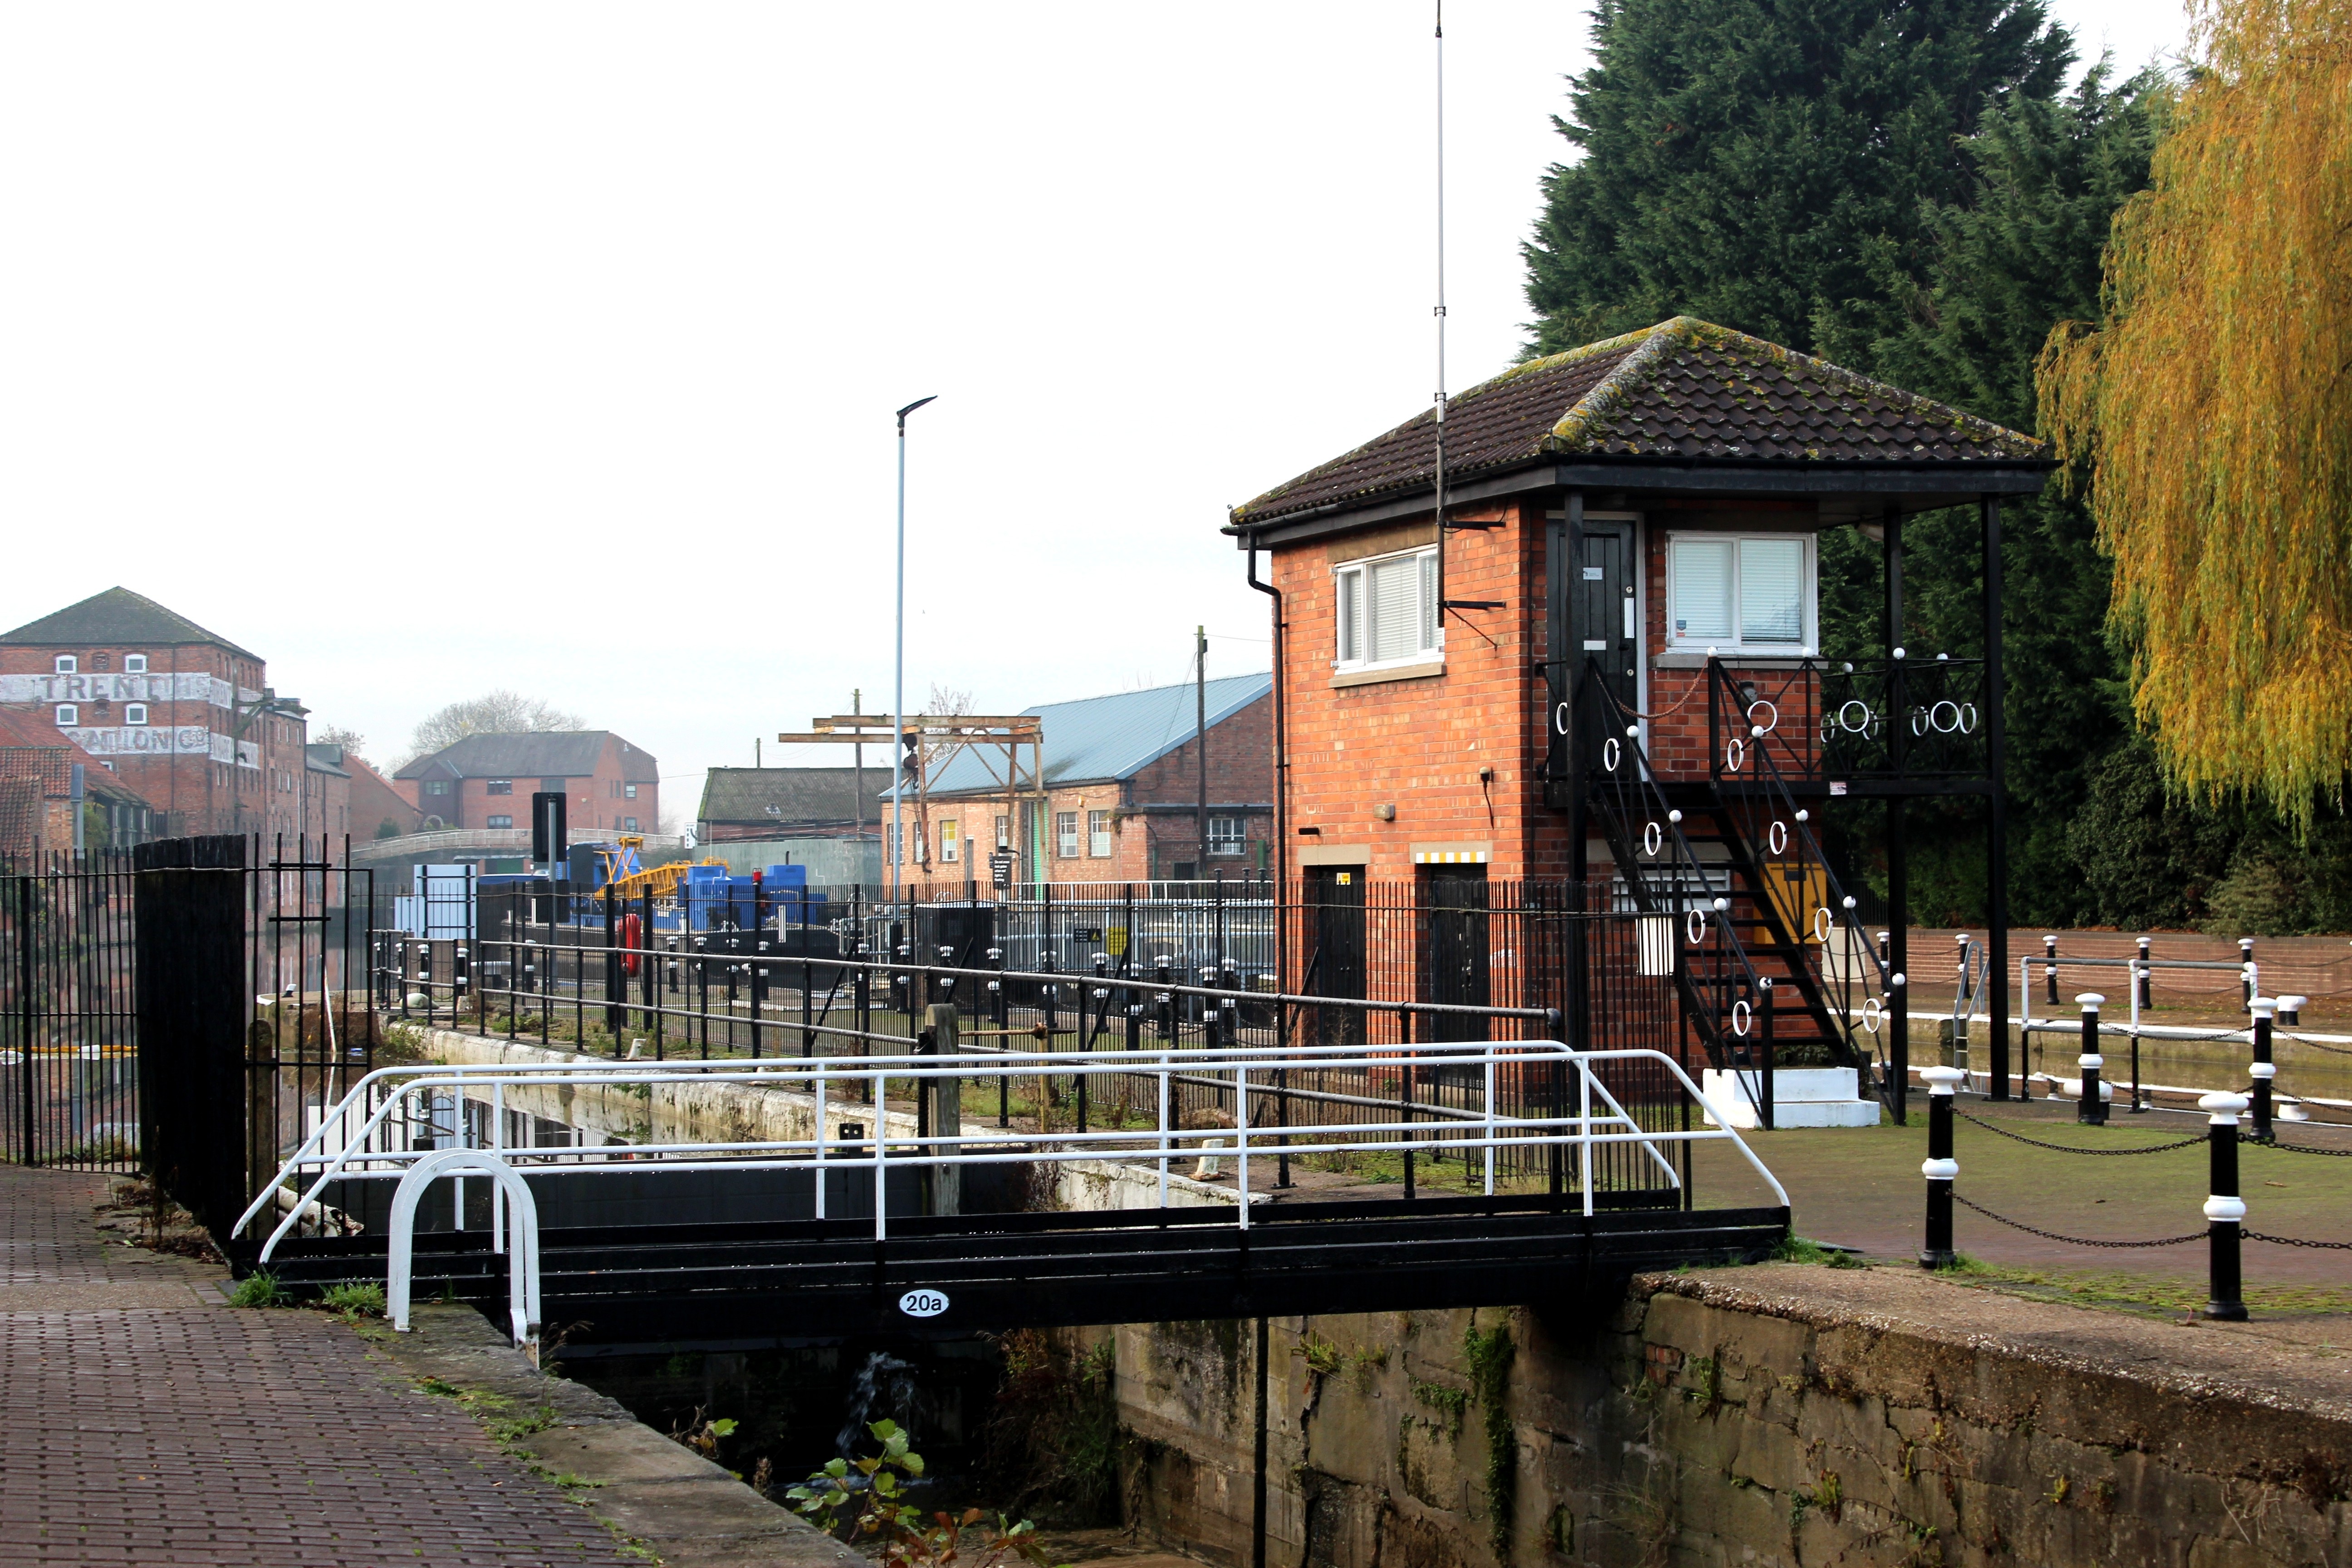
water, architecture, boat, bridge, town, urban, river, canal, walkway, vacation, tourist, travel, transport, vehicle, waterway, lock, residential area